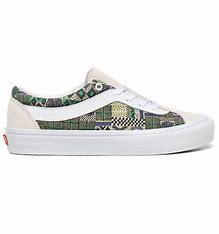
Brand: Vans
Model: Bold NI